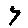
Label: 7